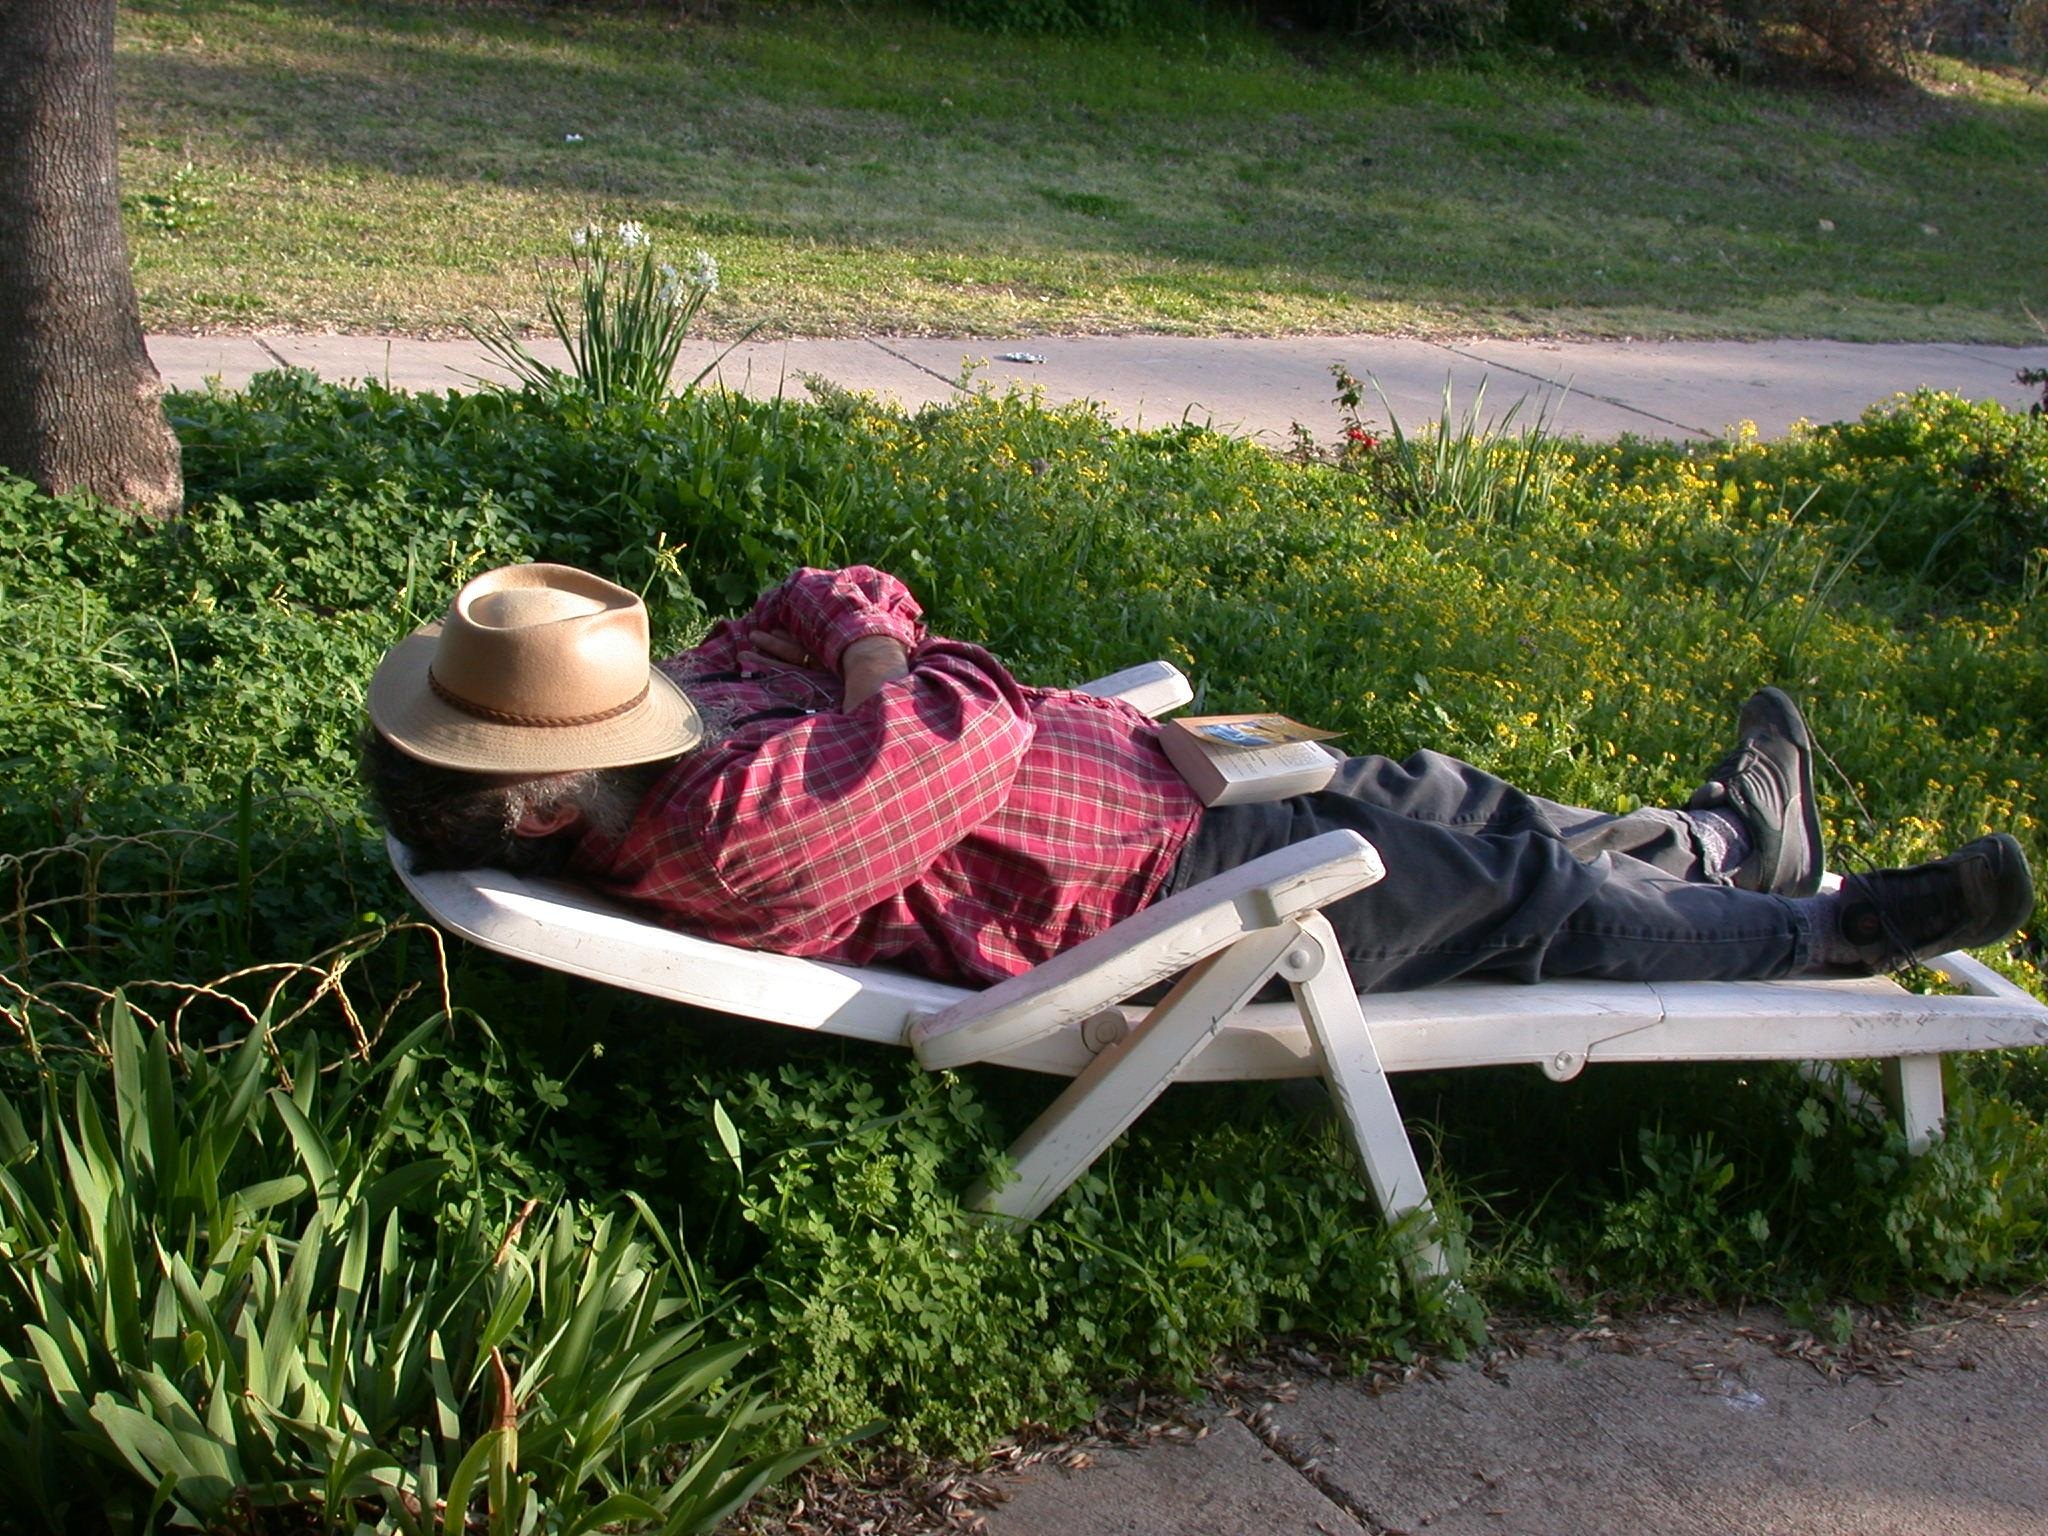
vehicle, sleeping, hat, lounge, nap, boating, springtime